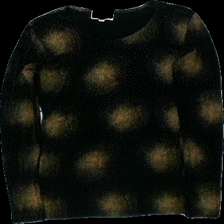
View: front
Type: Top
Category: Ladies
Brand: Lindex
Colors: Black
Material: ?
Pattern: Dots
Cut: C-collar
Size: 38
Season: All
Damage: lösa trådar
Damage location: top center
Damage 2: lösa trådar
Damage 2 location: bottom center
Damage 3: lösa trådar
Damage 3 location: bottom right
Price range: <50
Recommended usage: Export
Description: top med guldigt tryck